Ages in Chaos

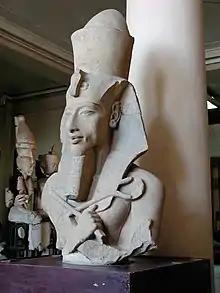
Akhnaton

A second volume was due for publication shortly after this but was postponed. Instead it was followed in 1960 by "Oedipus and Akhnaton", where he claimed that the story of the Pharaoh Akhenaten was the origin of the Greek legend of Oedipus, and that Amenophis III was Laius, and Tutankhamun was Eteocles.